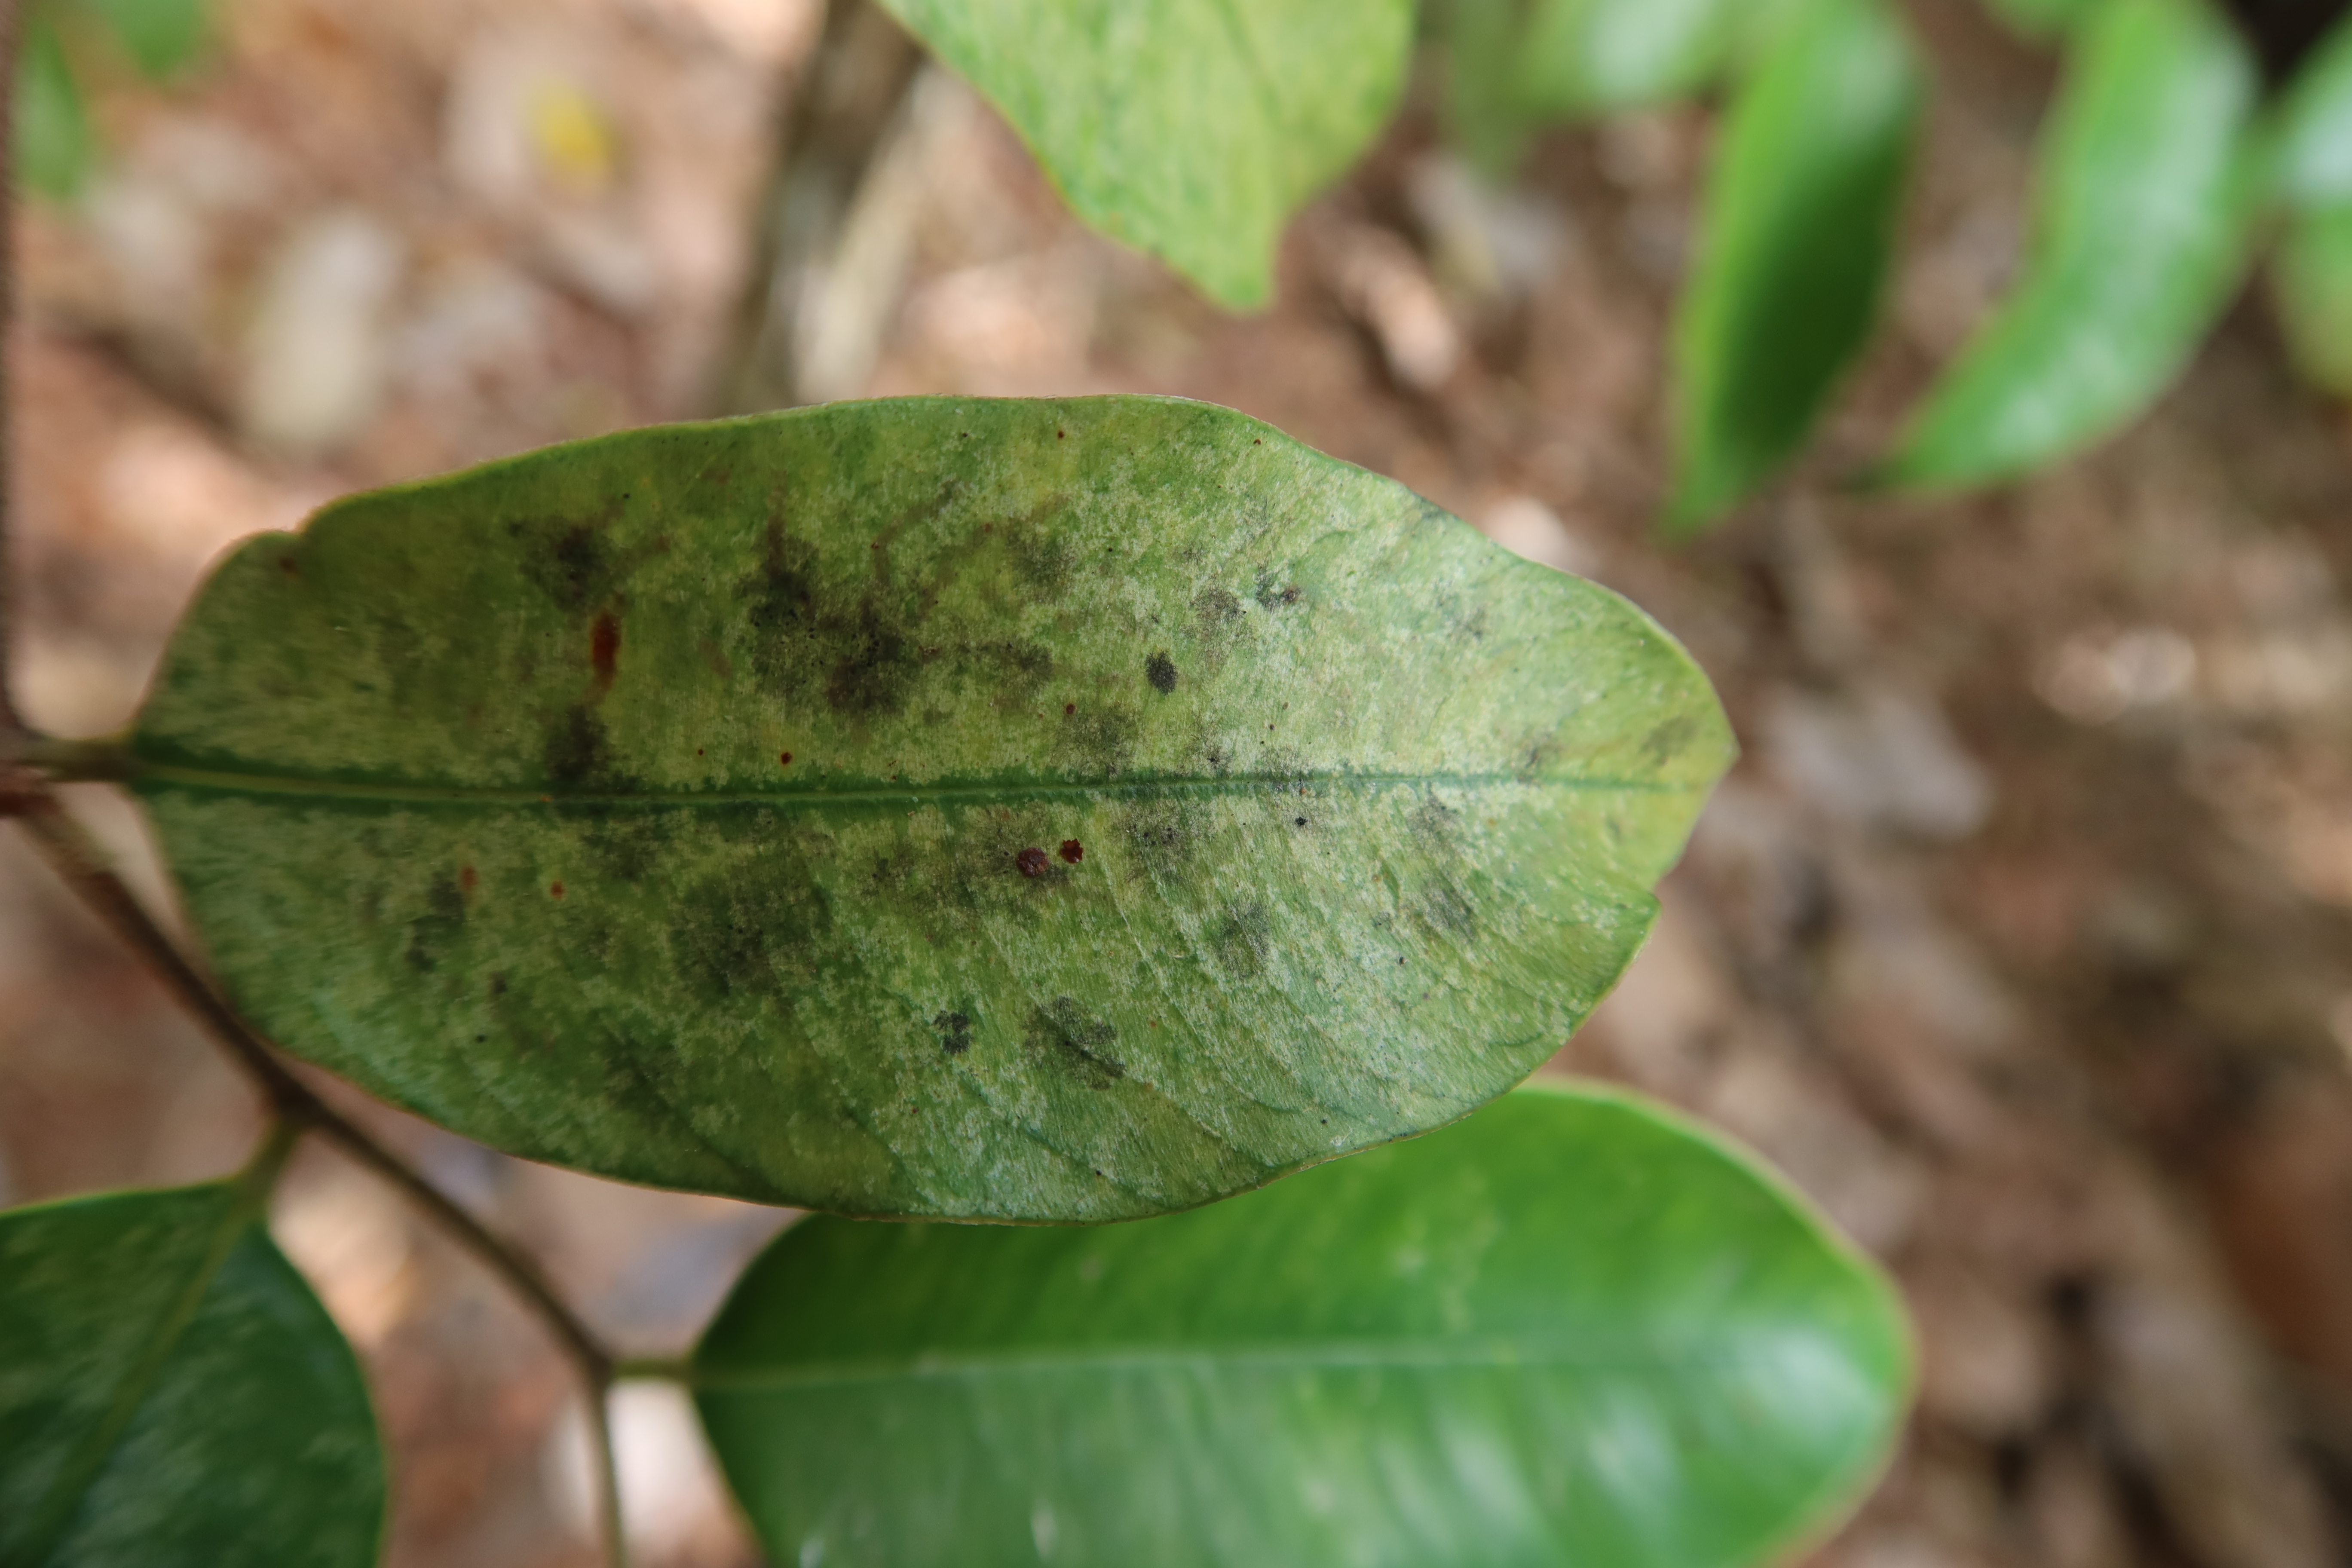
Label: Black spots